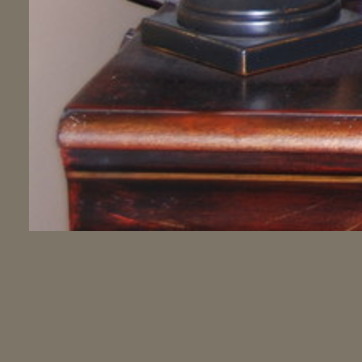
Material: wood